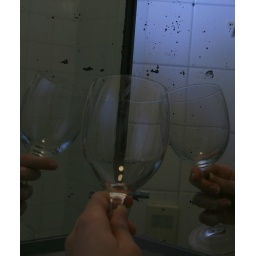
The mirror in our bathroom is soooo old.